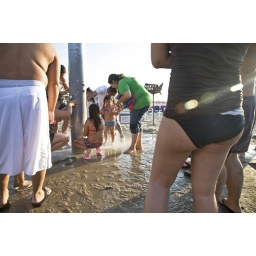
beach goers cleaning off sand in front of Arlington West